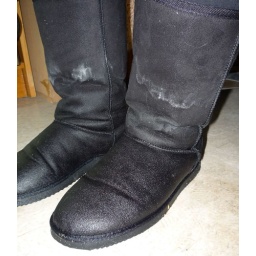
Later under my desk whit my squischy black ugg boots, great feeling to walk whit the wet and squischy boots in the office.